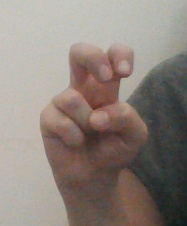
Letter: toot